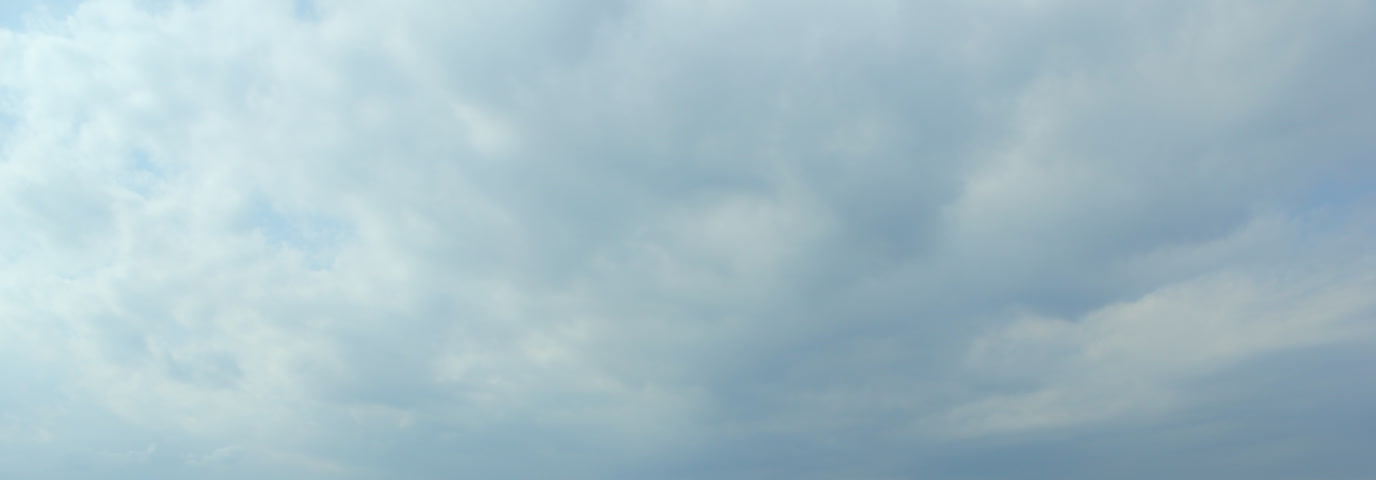
Cloud type: Altostratus